Reading stone

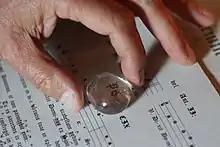
Reading stone in Archeon, a historical theme park

A reading stone is an approximately hemispherical lens that can be placed over text to magnify the letters, making it easier for people with presbyopia to read. Reading stones were among the earliest common uses of lenses.